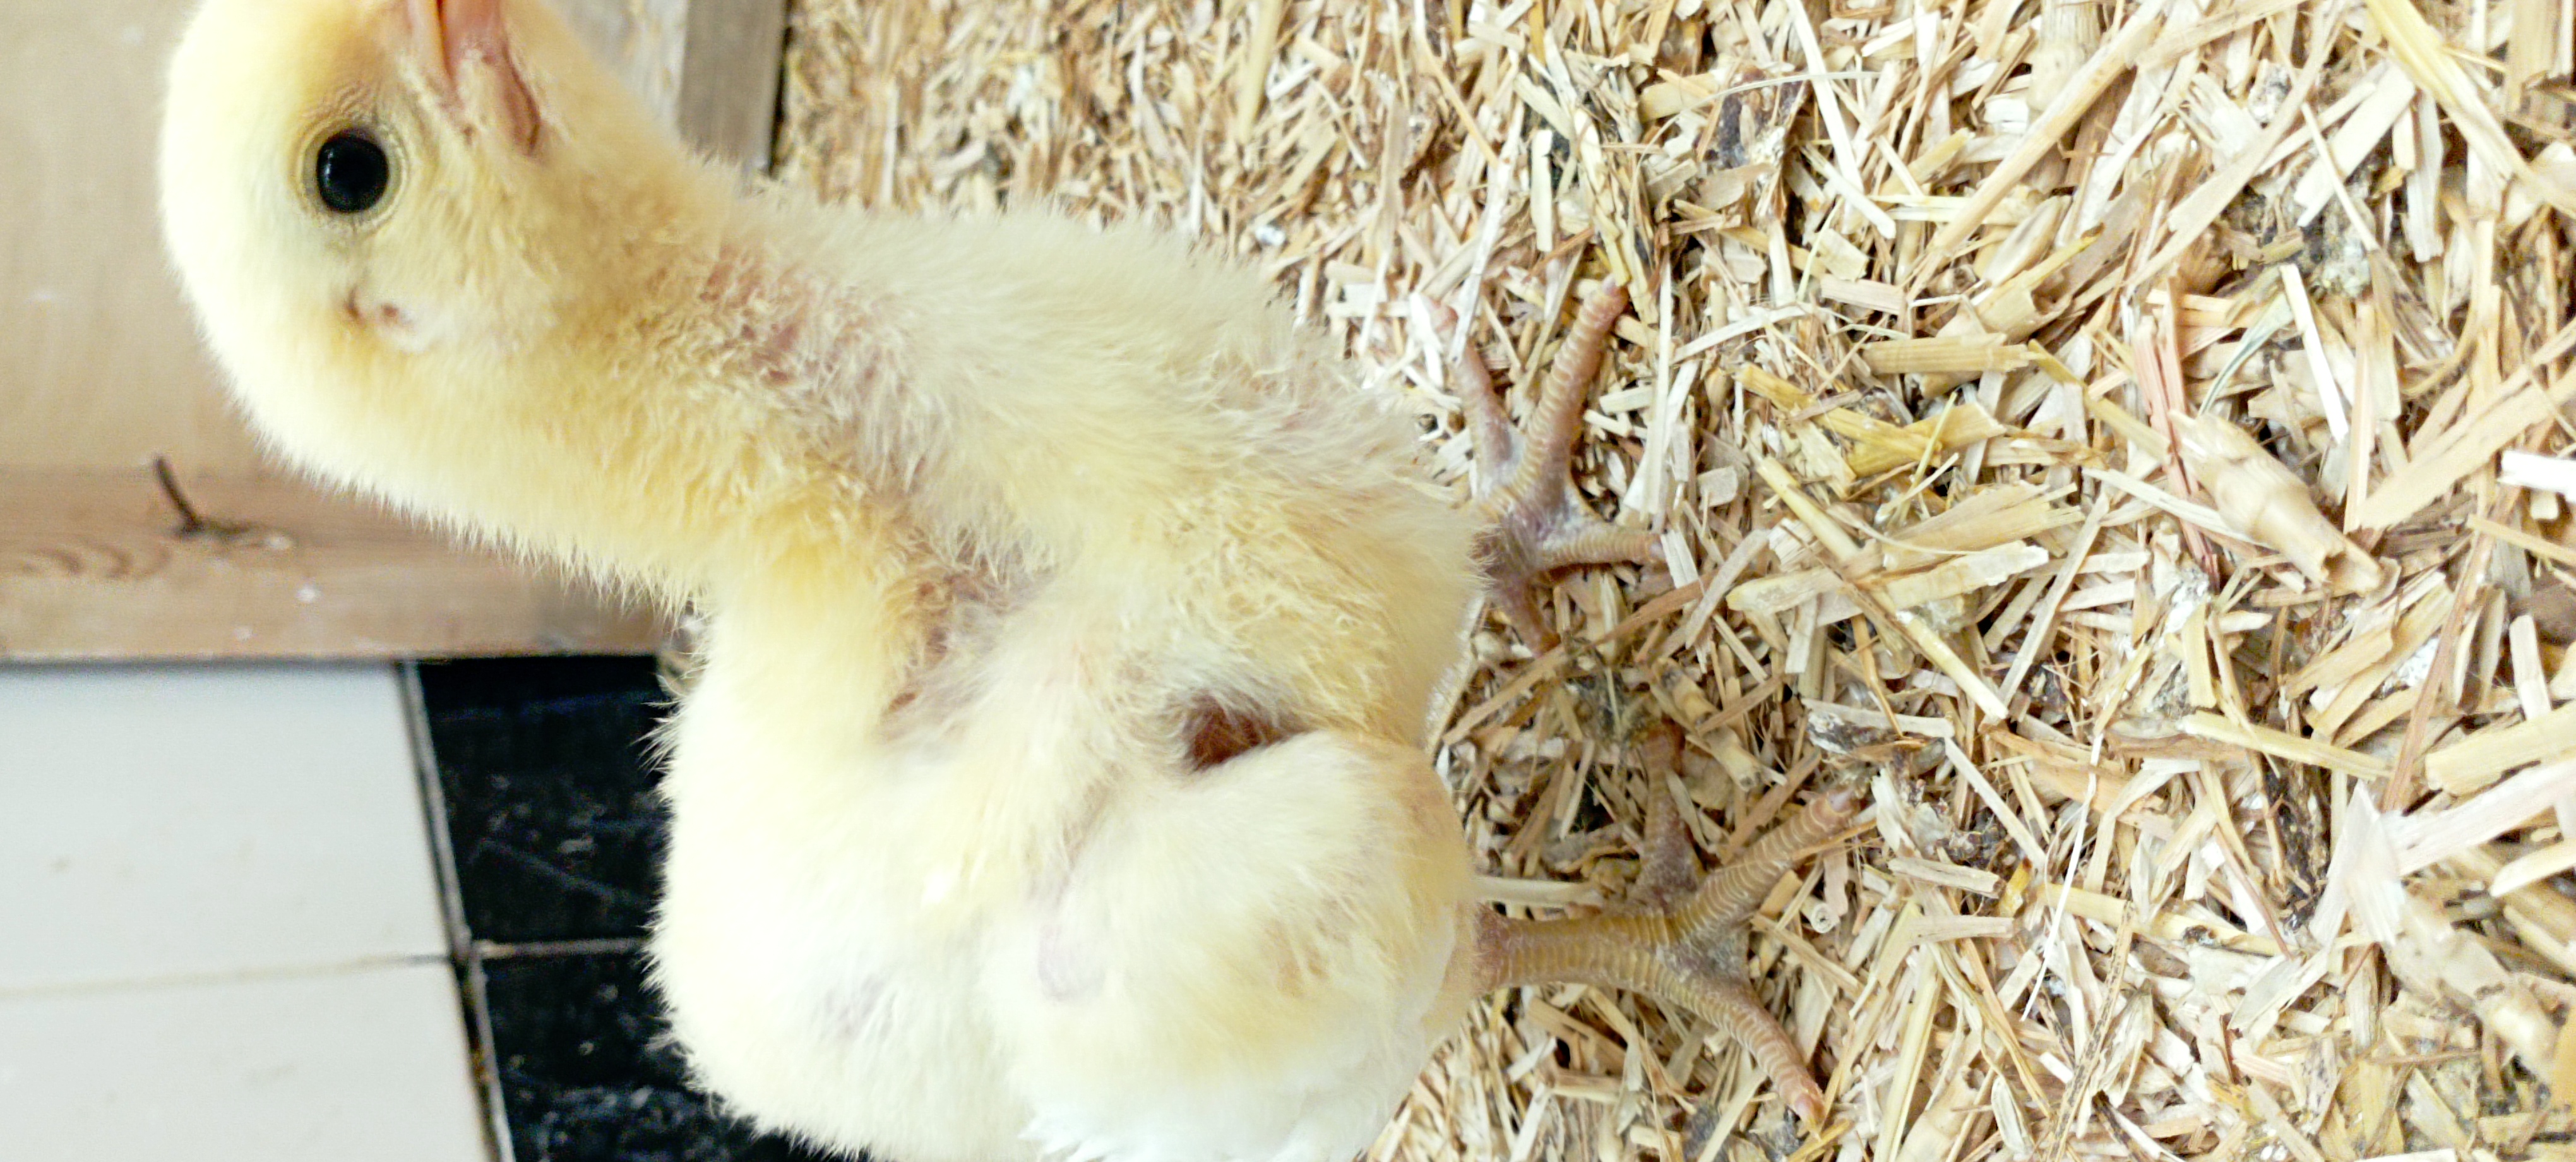
Weight: 190 g